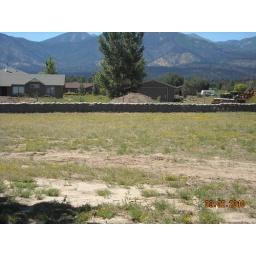
Part of the wall of sand bags around their place! Still they get flooded when it rains!